Eufrásia Teixeira Leite

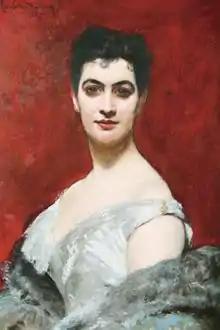

Eufrásia Teixeira Leite (5 April 1850 – 13 September 1930) was a Brazilian heiress, financial investor and philanthropist. She left in testament a fortune that could buy 1,850 kg of gold, at the prices of the time, having been one of the richest people in the world that time, and whose greater part was bequeathed to assisting educational institutions of the city of Vassouras. Alone, Eufrásia multiplied the family fortune several times and would be a billionaire by today's standards.